Patricia Lyfoung

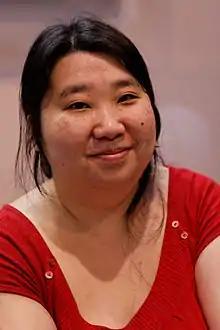
Lyfoung in 2012

Patricia Lyfoung (18 December 1977 – 15 January 2025) was a French cartoonist known for her series "La Rose écarlate." Over a million copies of her work were sold in France in her lifetime.